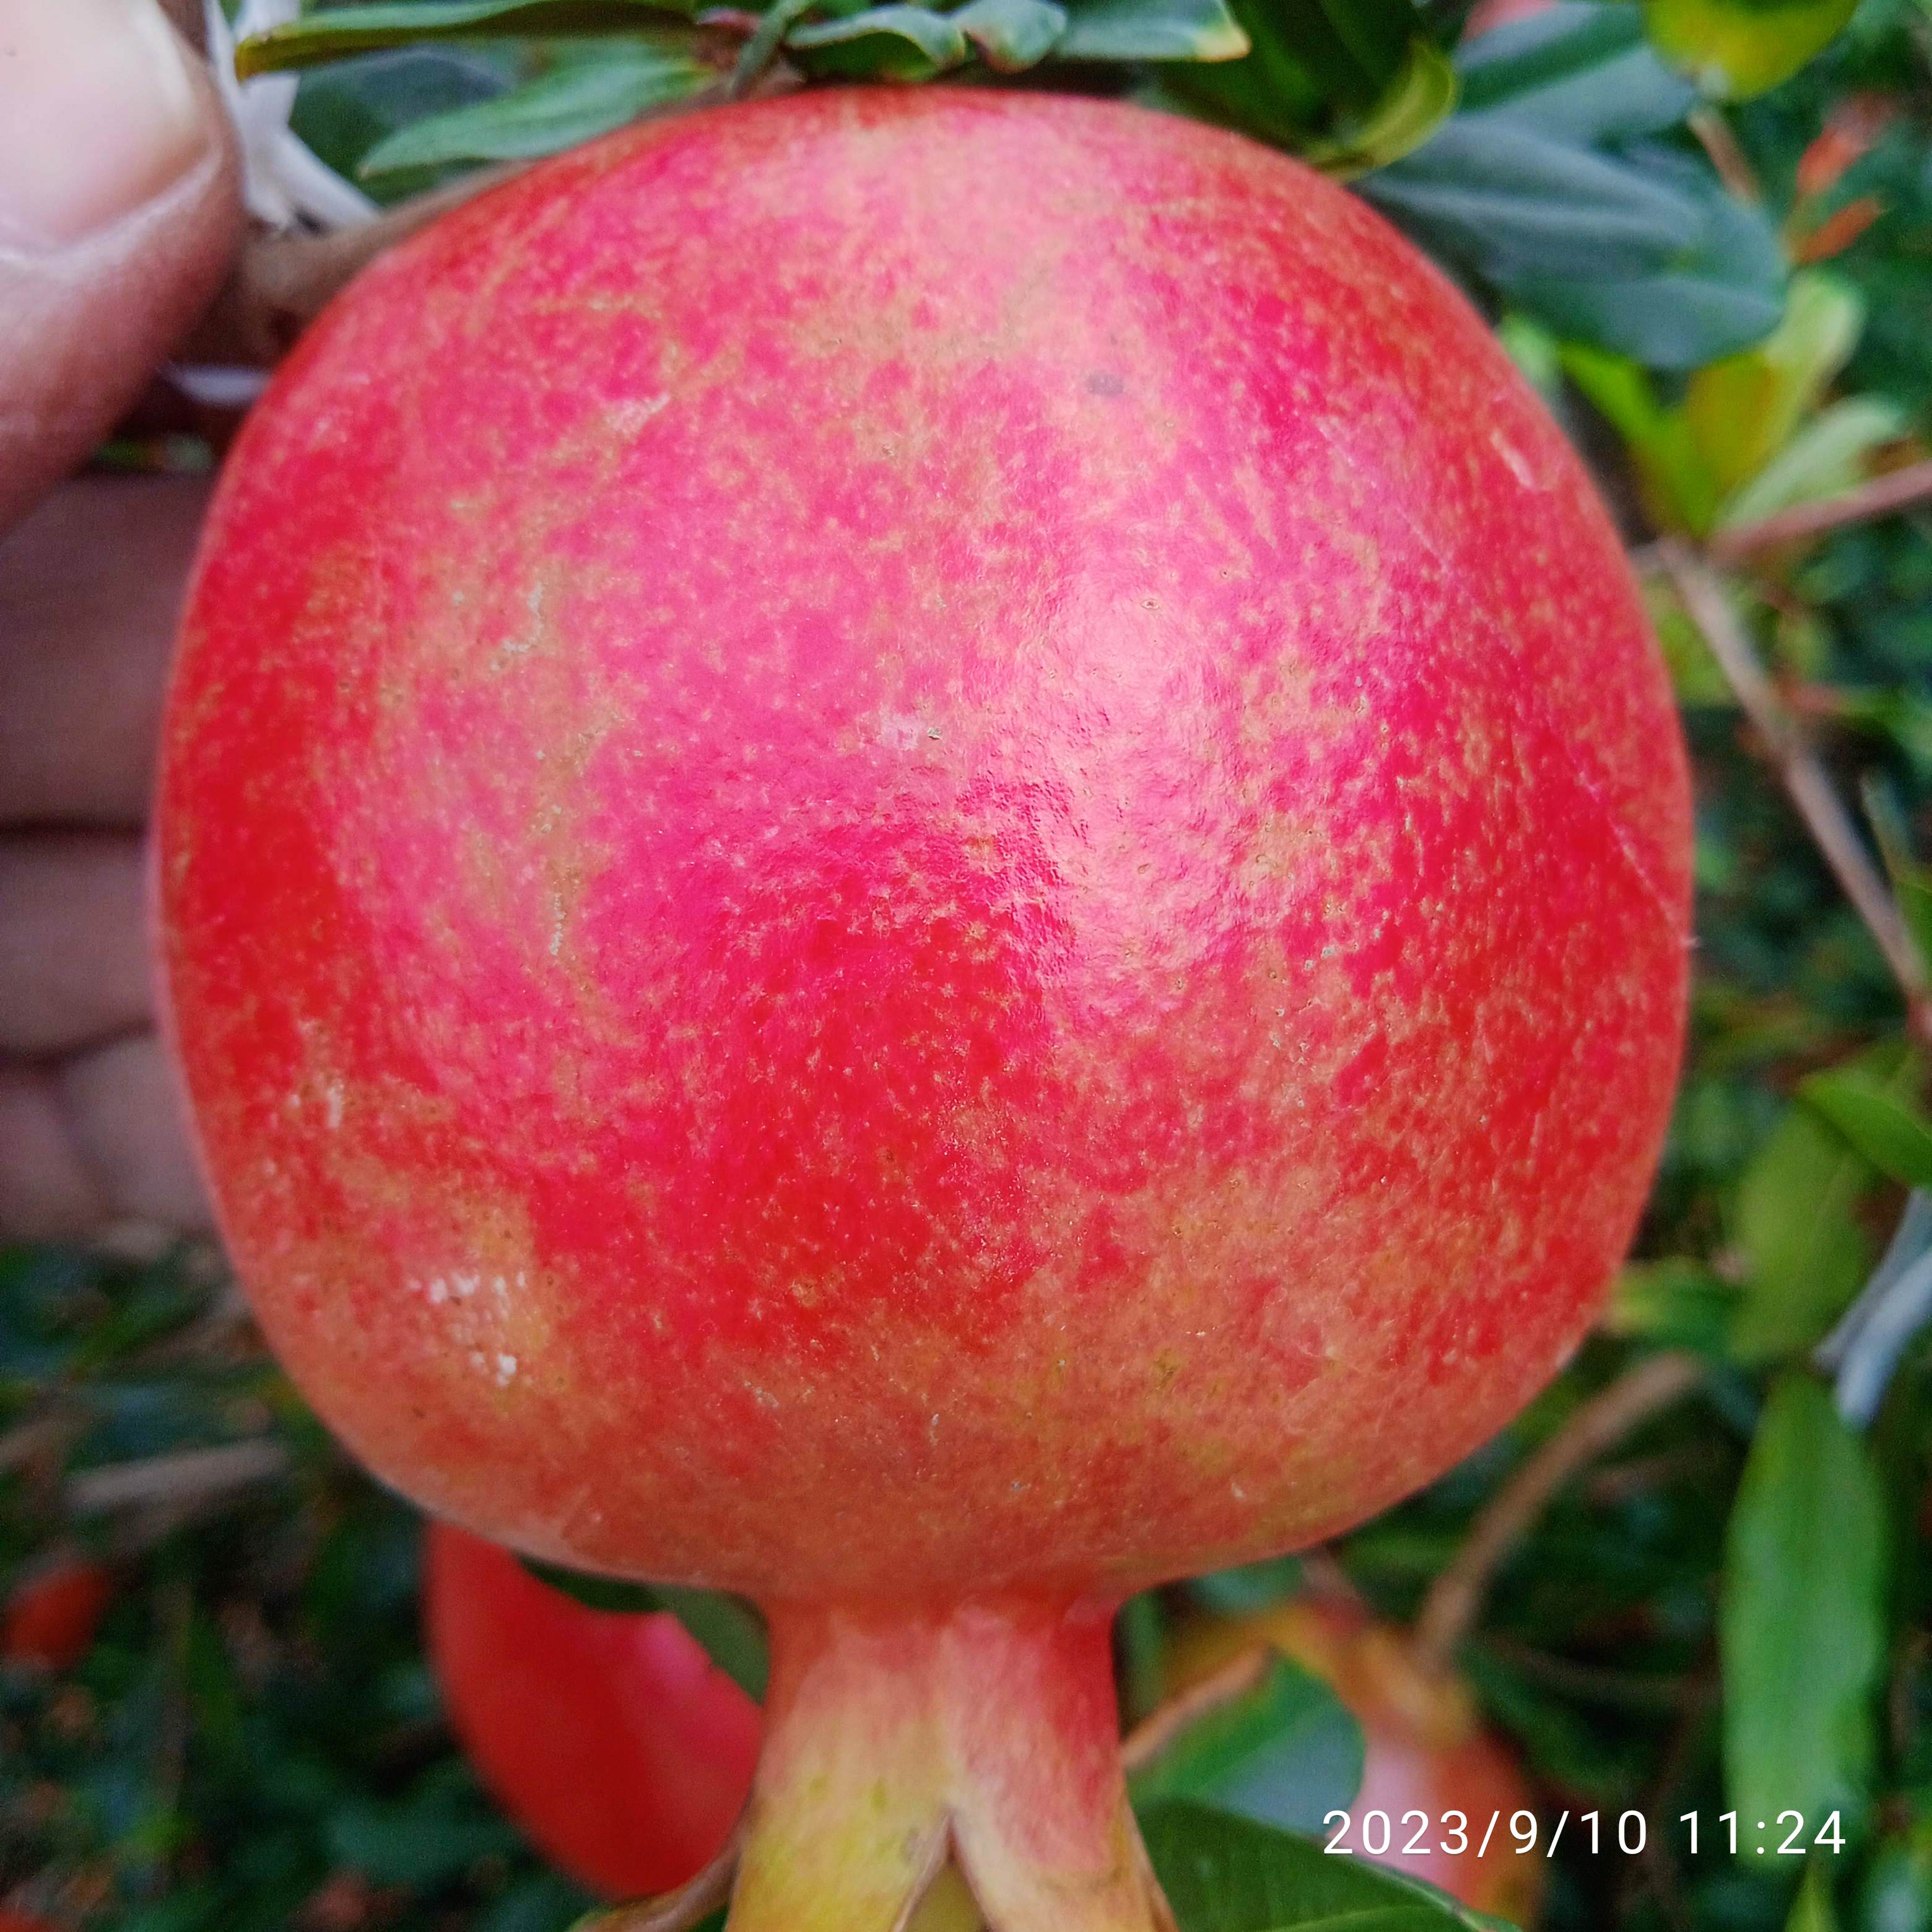
Label: Healthy